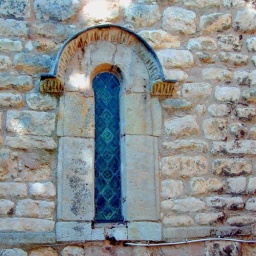
C11 window in the tower at Coleby